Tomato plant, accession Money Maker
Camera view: tilt-top (135 deg); turntable rotation: 0 degrees
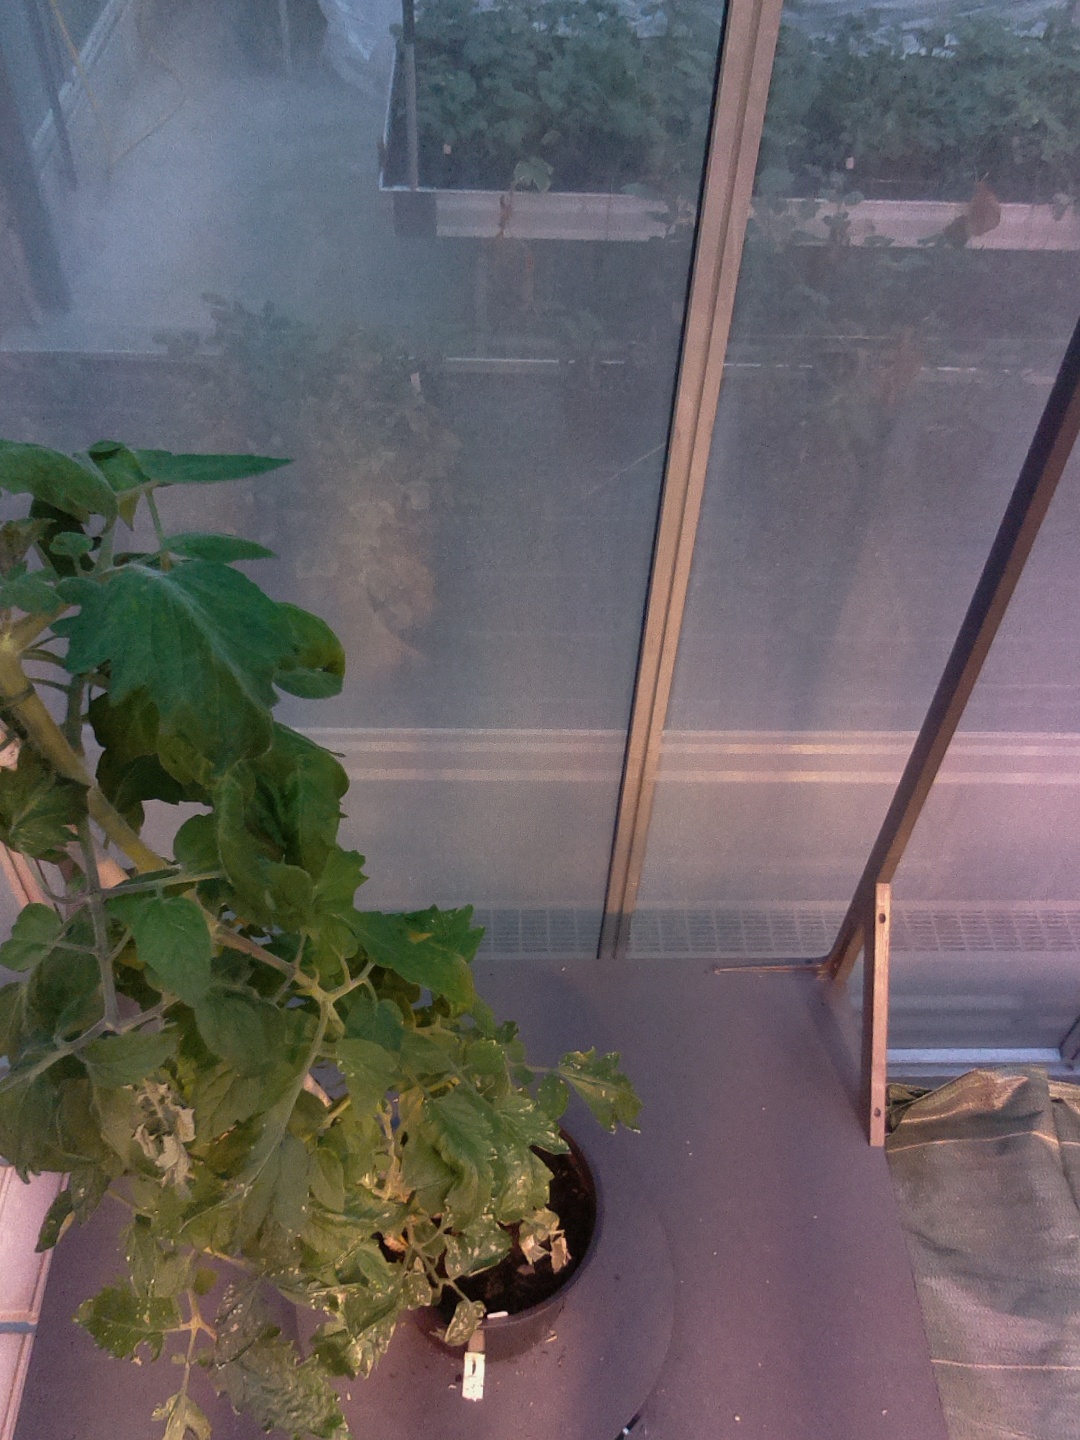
BBCH growth stage 70: Fruits at the main stem or branches visibles